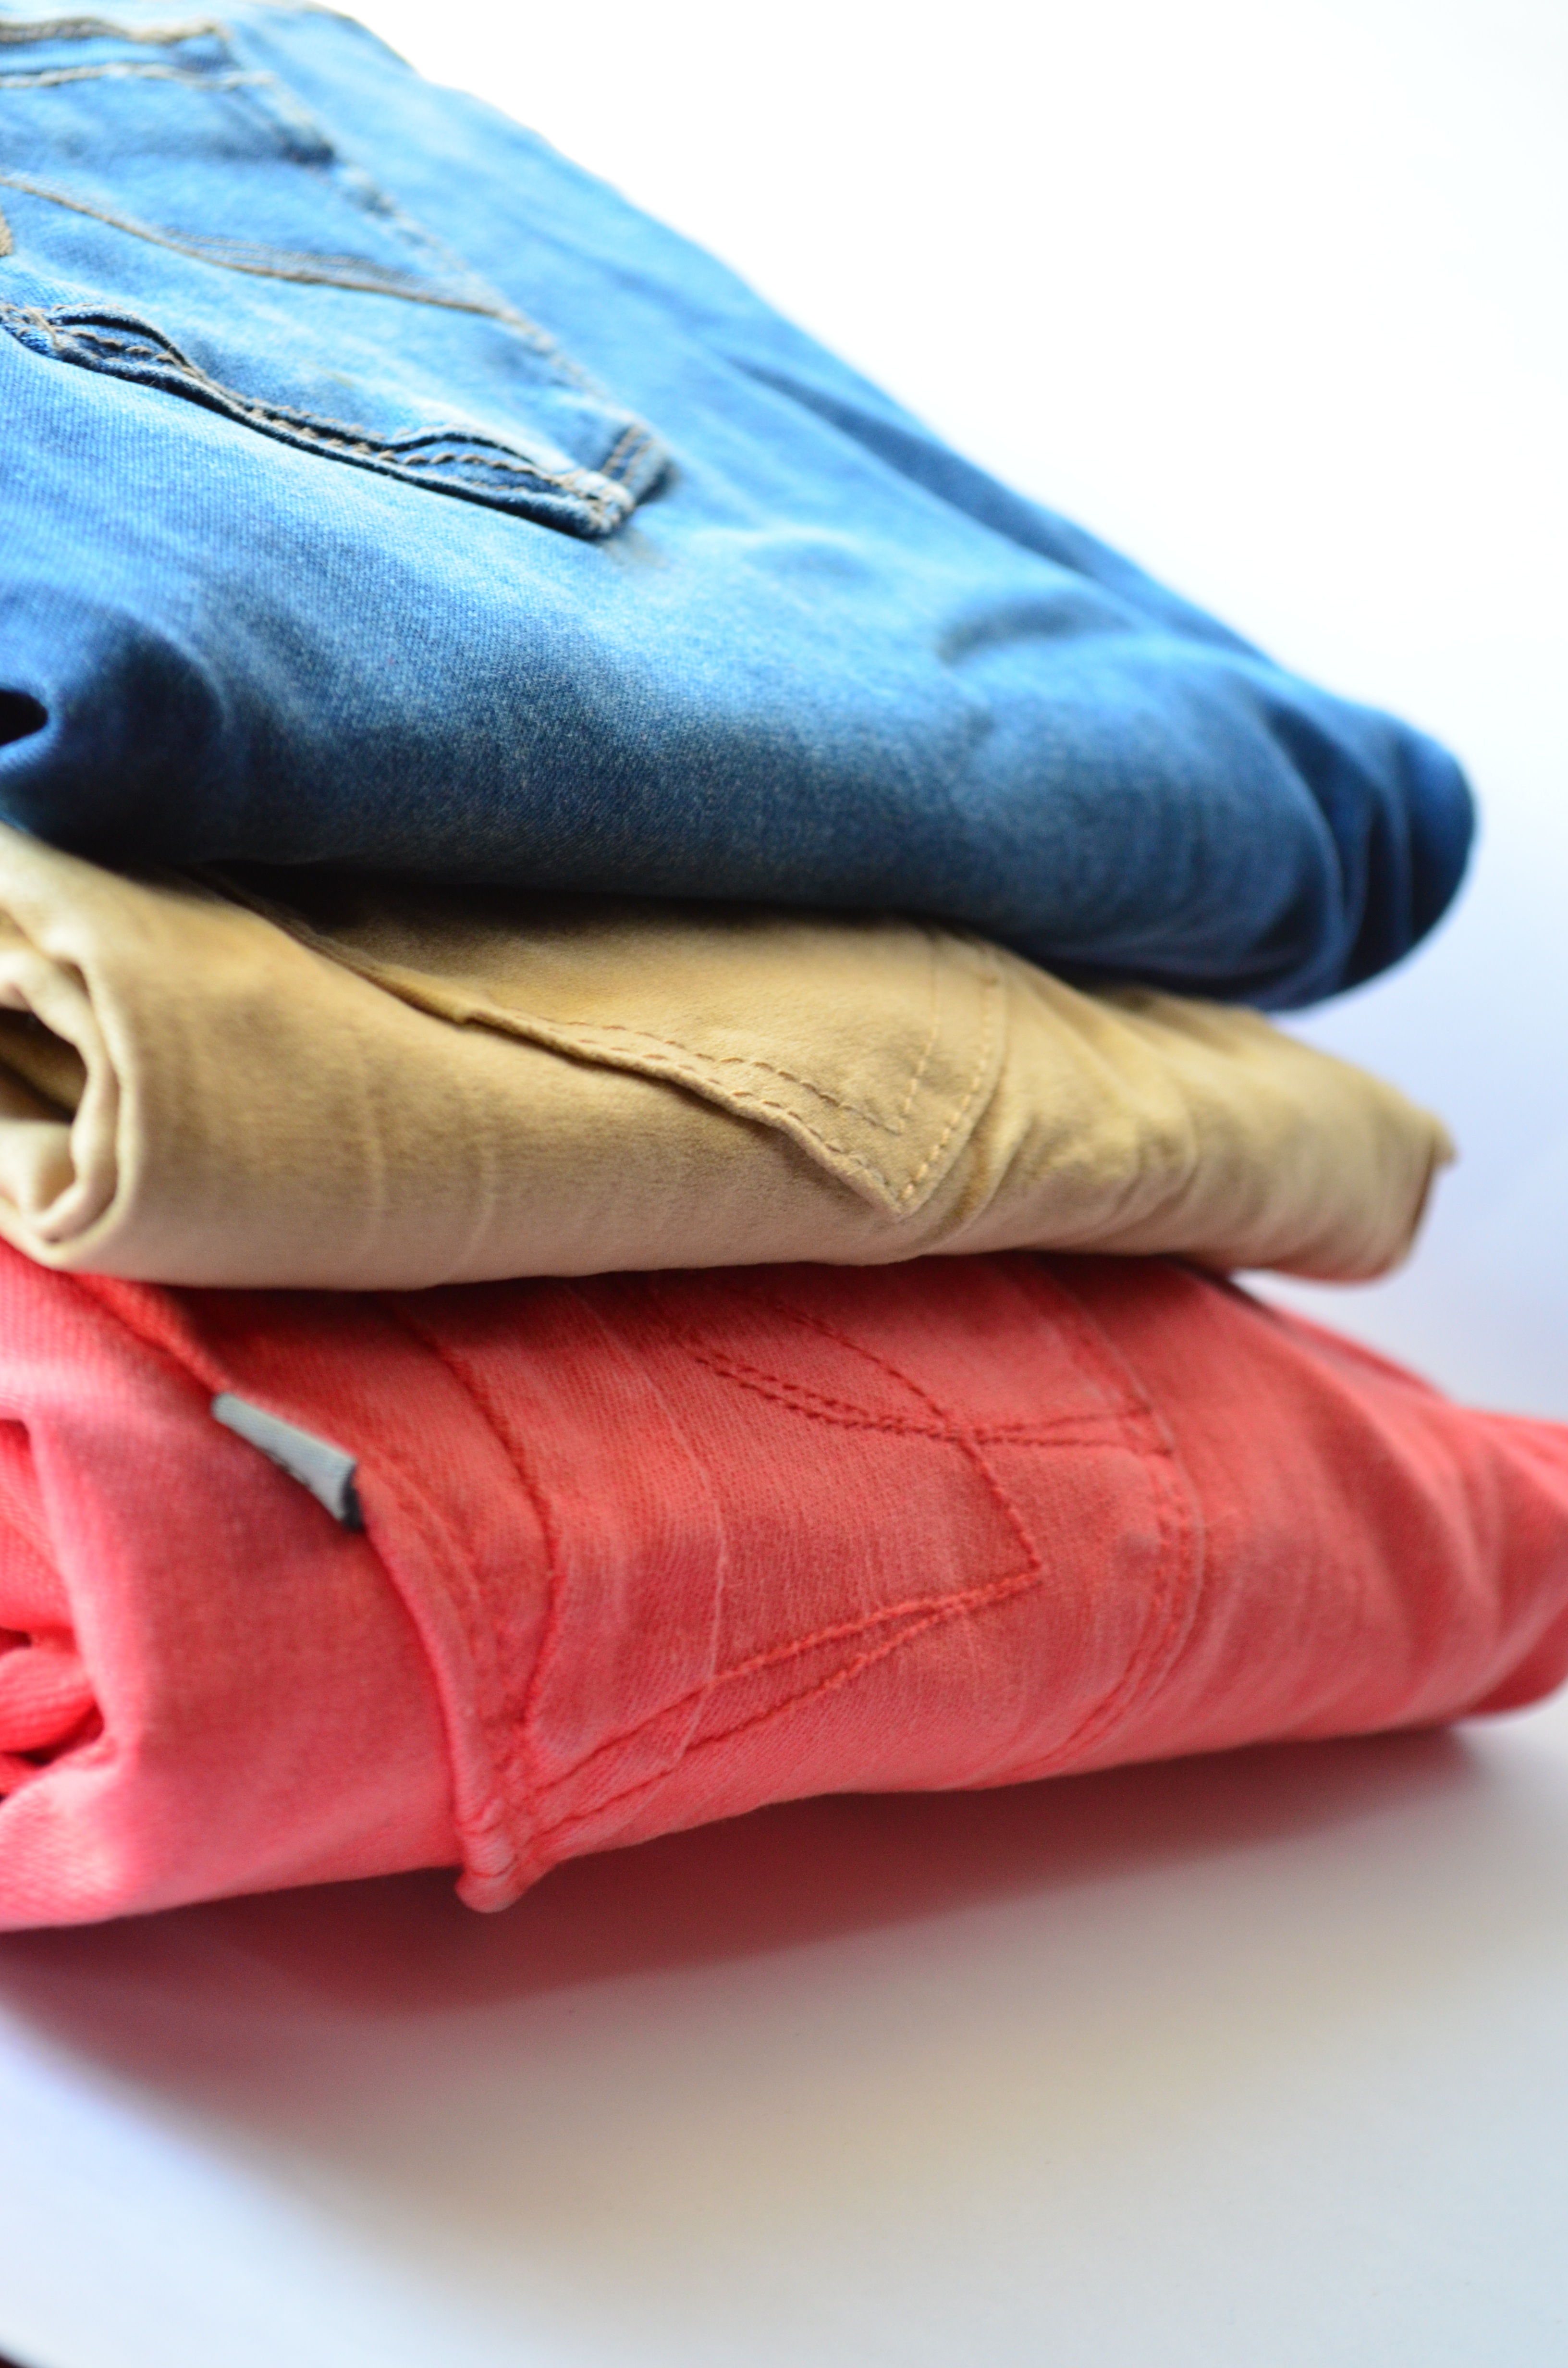
leather, jeans, housework, wash, fashion, clothing, material, denim, laundry, garment, trousers, pants, textile, apparel, cotton, clothes, bed sheet